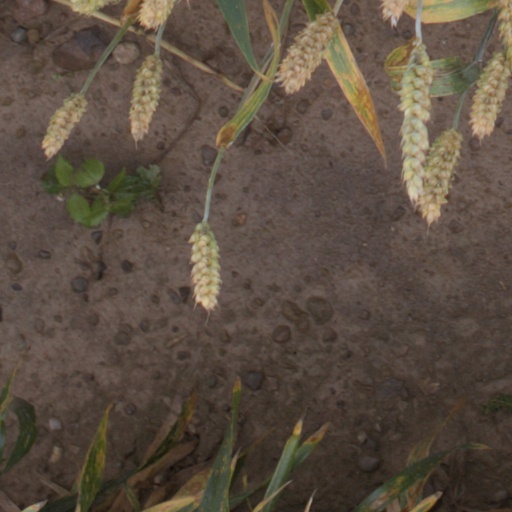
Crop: wheat